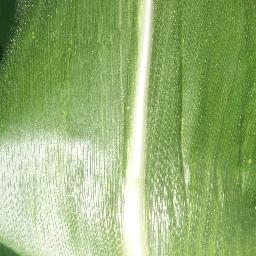
Label: Corn_(Maize)___Healthy